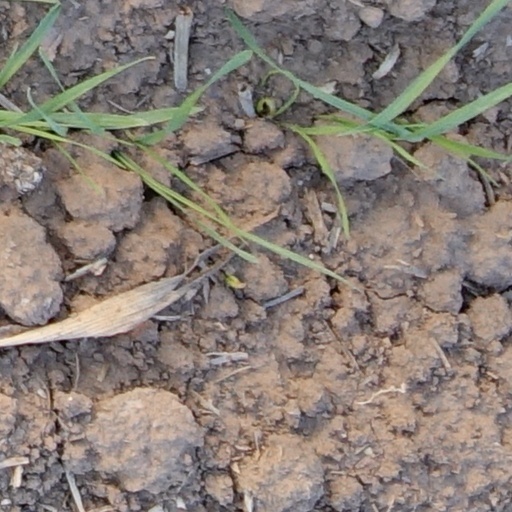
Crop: wheat